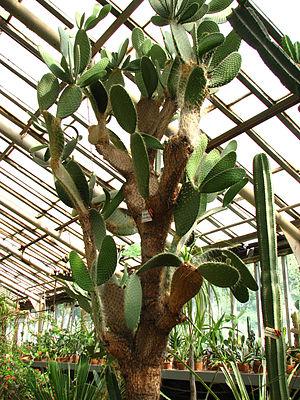
Le jardin botanique de Saint-Pétersbourg, officiellement jardin botanique de l'Institut de botanique Komarov, est le plus ancien jardin botanique de Russie. Il dépend administrativement de l'institut botanique Komarov qui lui-même dépend de l'académie des sciences de Russie. Il comprend plus de quatre-vingt mille spécimens.